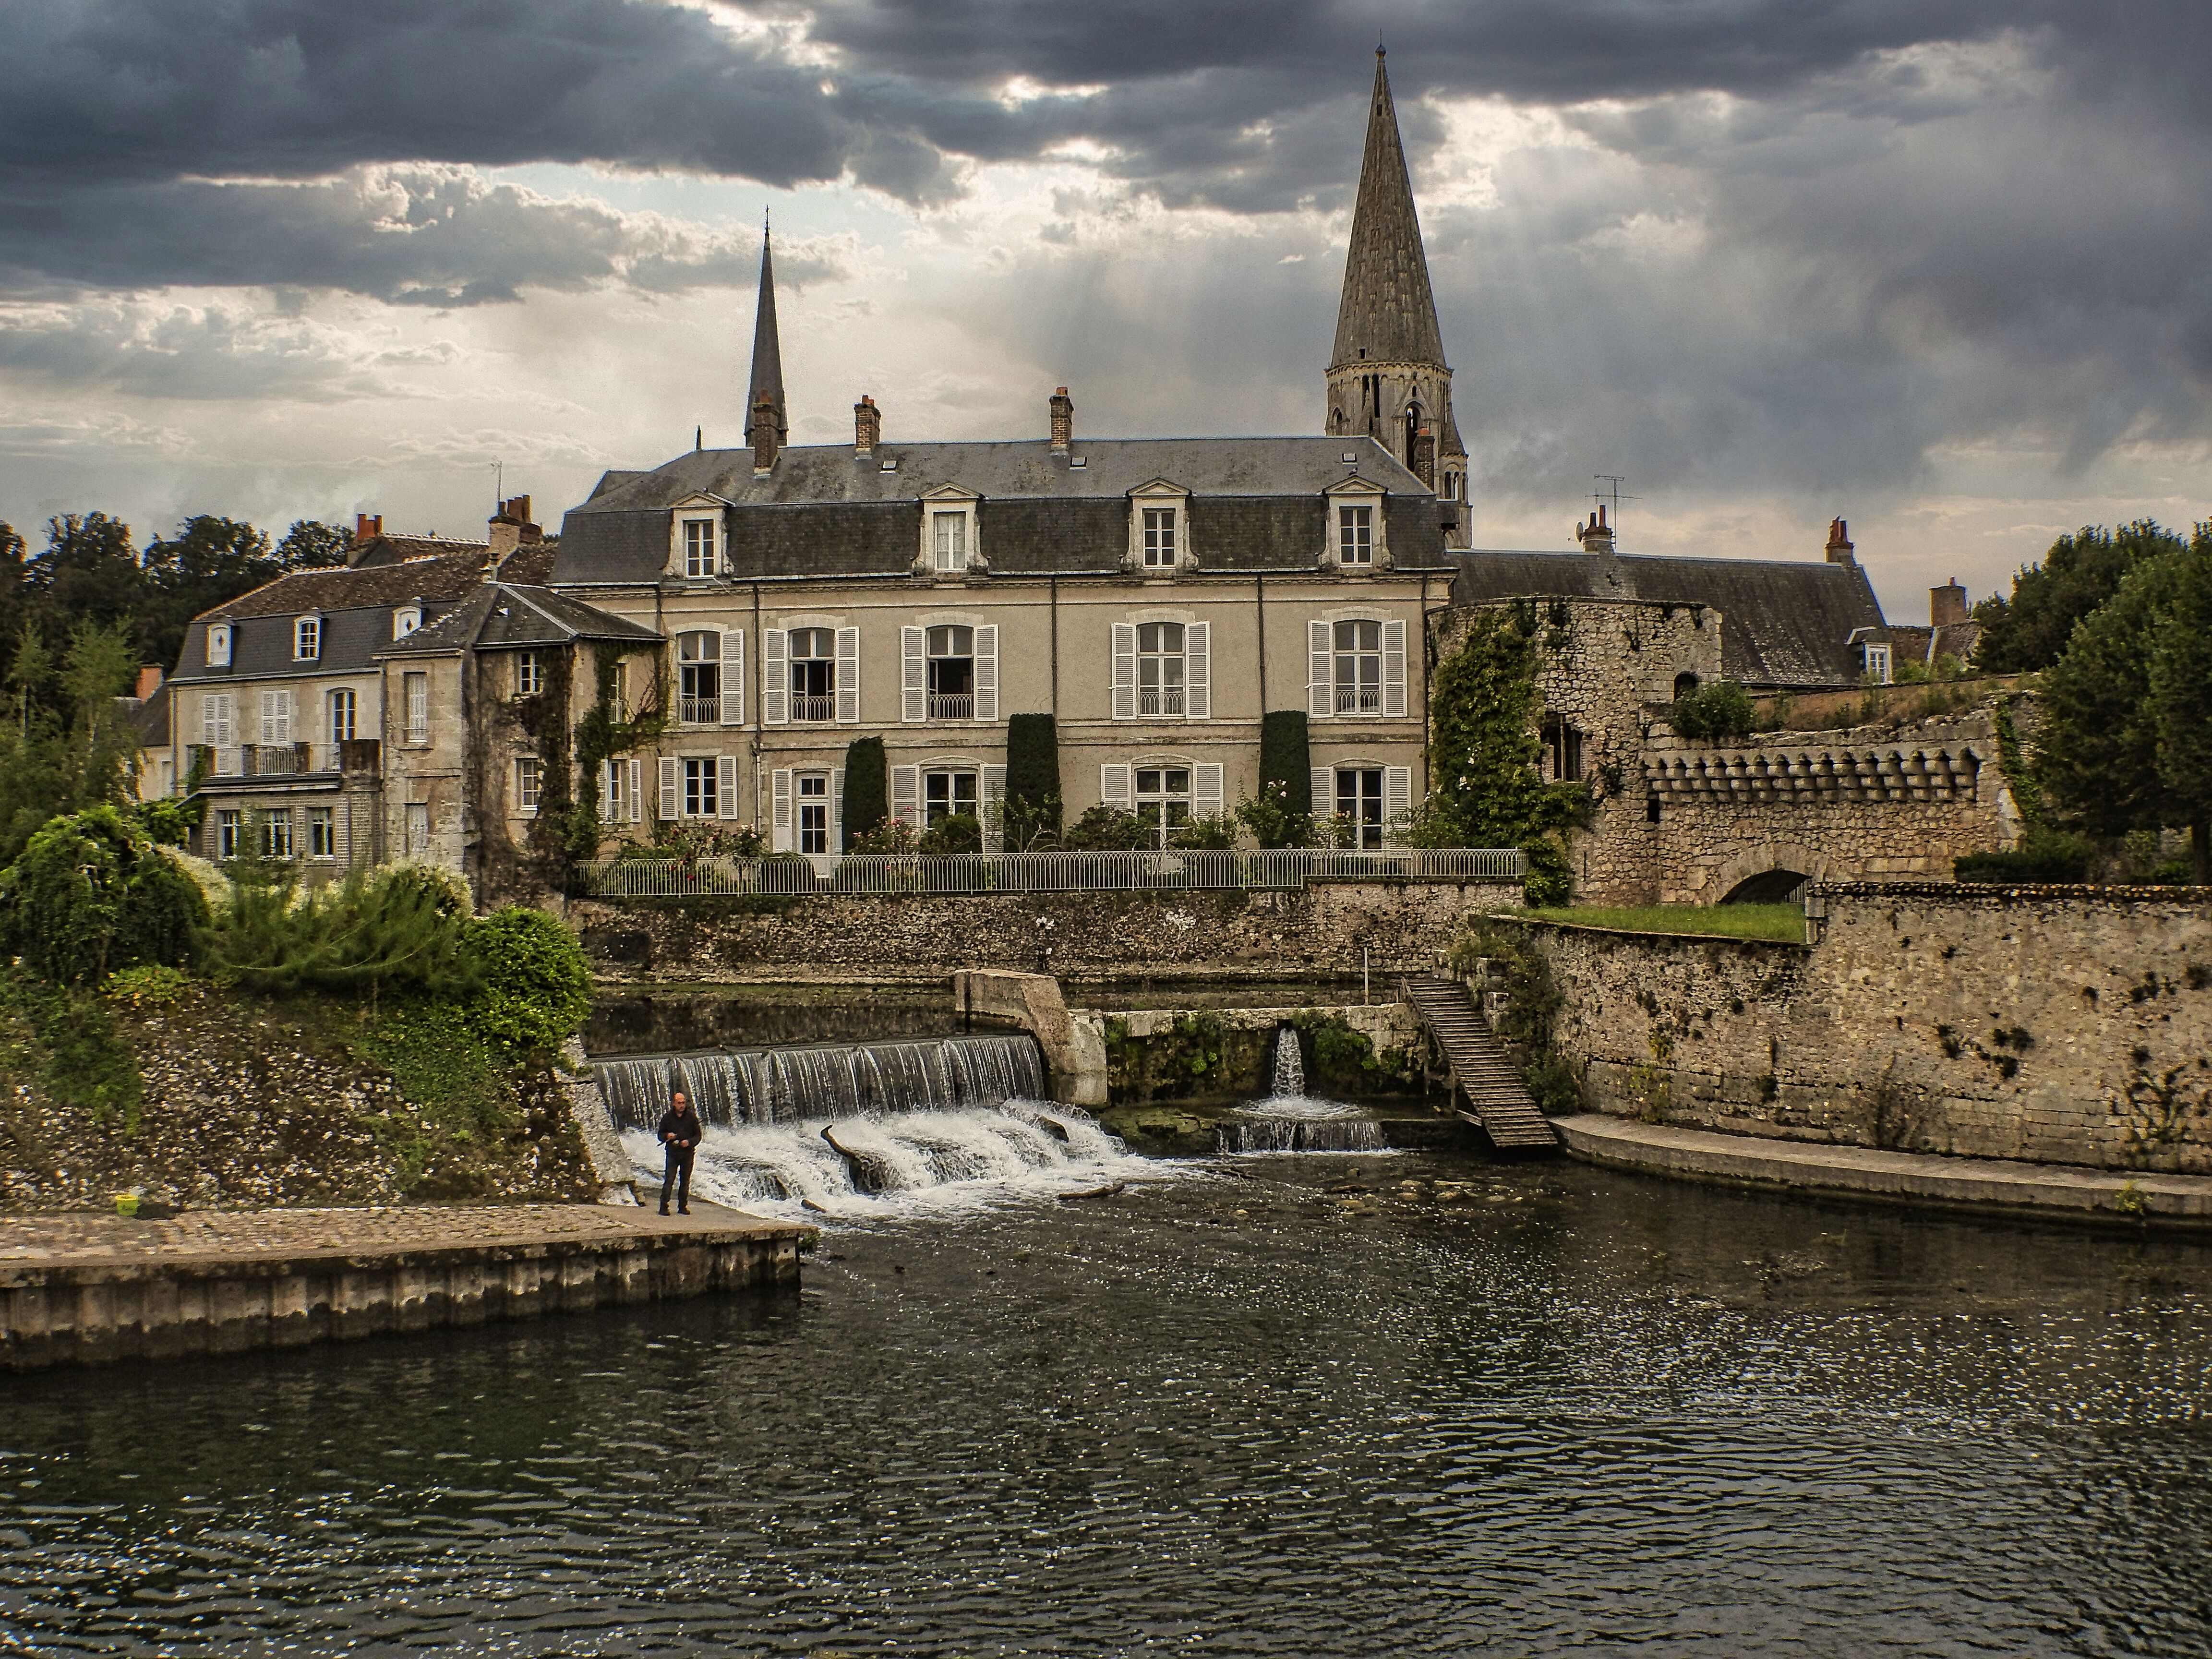
Vendome, nature, water, cloud, sky, plant, building, window, architecture, tree, lake, watercourse, house, bank, landmark, landscape, city, facade, reflection, water castle, canal, channel, medieval architecture, reservoir, history, tower, stock photography, tourism, town, cumulus, castle, stately home, water feature, manor house, spire, pond, fountain, estate, village, mansion, vacation, bridge, palace, tourist attraction, steeple, evening